Champion and Pearson Funeral Home

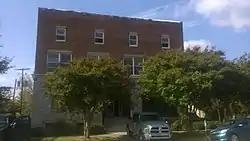

The Champion and Pearson Funeral Home is a historic commercial building at 1325 Park Street in Columbia, South Carolina. Built in 1929, it is an architecturally eclectic landmark in an area that was traditionally a center of African-American economic activity in the city. It was built by the Pearson family to serve as a funeral parlor and residence for the family, during the height of the Jim Crow era. The property was used as a funeral home until 1966.